El-Hazard Role-Playing Game

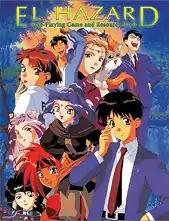

The El-Hazard Role-Playing Game is a role-playing game published by Guardians of Order in 2001.